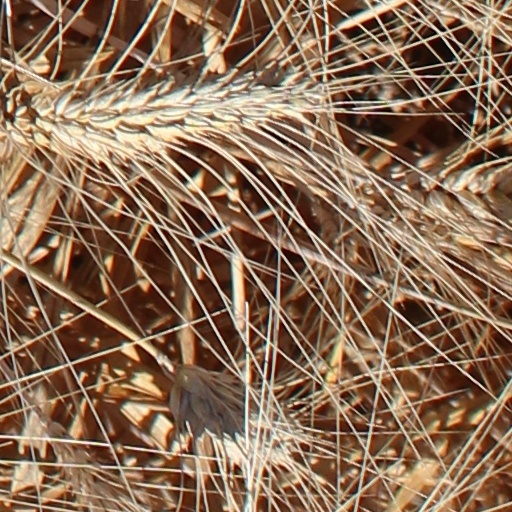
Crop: wheat